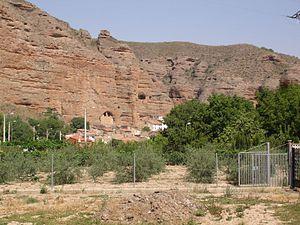
Los Fayos est une commune d’Espagne, dans la province de Saragosse, communauté autonome d'Aragon. Elle appartient à la comarque de Tarazona y el Moncayo